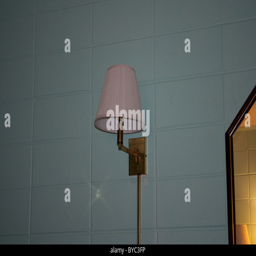
a lamp on the wall of a cheap hotel room